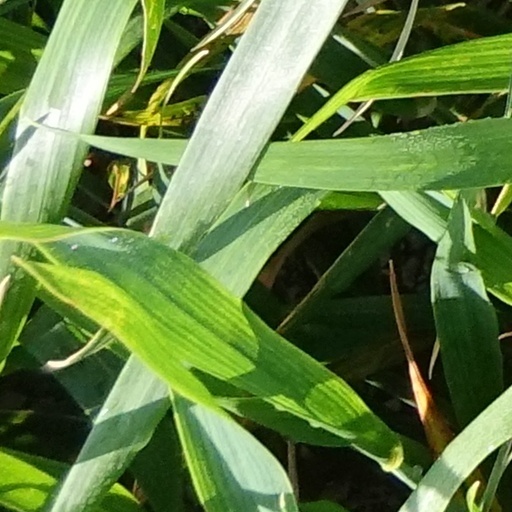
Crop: wheat